Park Soo-jin

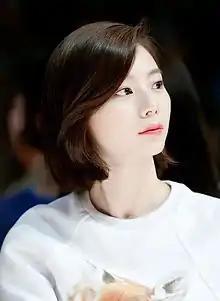
Park Soo-jin at the 2014 Seoul Fashion Week.

Park Soo-jin (born November 27, 1985) is a South Korean actress, singer and model. She was a member of K-pop girl group Sugar from 2001 to 2006, then she transitioned to acting in 2007. Park has also hosted "Tasty Road" from 2010 to 2016, a cable show that features trendy restaurants in Seoul.